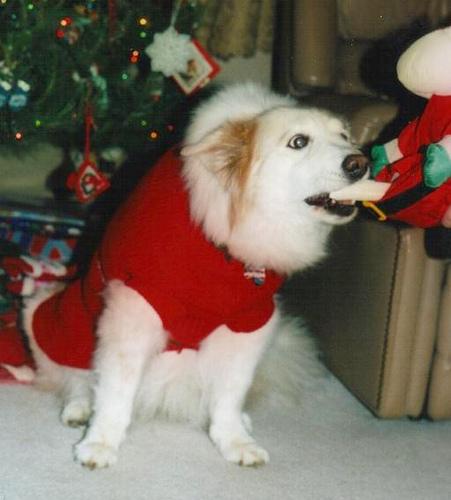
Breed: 227-n000094-collie